Michael Owen

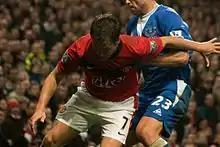
Owen defended by Lucas Neill of Everton

Owen started his first game of the season in the third round of the League Cup against Leeds United. He scored two goals in the first half, helping United to progress to the fourth round with a 3–0 win. His first goal came after he advanced to the box and scuffed a shot into the corner of the net. The second goal came on the half-hour mark, when he met Mame Biram Diouf's cross with instant control, before firing a right foot shot into the top. Owen started his second game of the season in the fourth round of the League Cup, against League Two club Aldershot Town. He scored the second goal of the 3–0 win. Dimitar Berbatov completed a run down the right flank before pulling the ball back into the box, with Owen scoring past Ross Worner.